Jeanne Leclerc

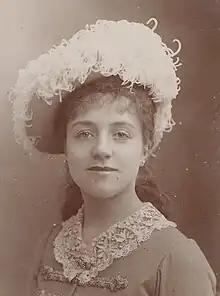
Jeanne Leclerc in "Le Bossu" (1888)

Jeanne Leclerc (1868 – August 1914) was a French operatic soprano who made her début in Paris in 1888 as Aurore de Nevers in the première of Charles Grisart's "Le Bossu". From 1890 to 1905, she performed in a wide variety of soprano roles at the Opéra-Comique. She also appeared in Monte-Carlo and Covent Garden as well as in concerts at the Théâtre du Châtelet.